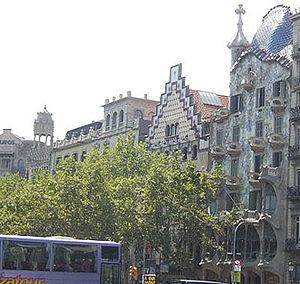
Une Pomme de discorde ou Pomme de la discorde est une référence à la Pomme d'Or de la Discorde qui, selon la mythologie grecque, fut jetée par la déesse Eris au milieu du festin des dieux lors des noces de Pélée et Thétis, comme un prix de beauté « Pour la plus belle ». La dispute qui s'ensuivit entre Héra, Athéna et Aphrodite qui revendiquaient toutes trois le fruit conduisit finalement à la guerre de Troie. Ainsi, la "pomme de discorde" est utilisée pour désigner le cœur, ou le nœud d'une querelle, ou d'un petit désaccord qui pourrait conduire à un conflit plus grand.